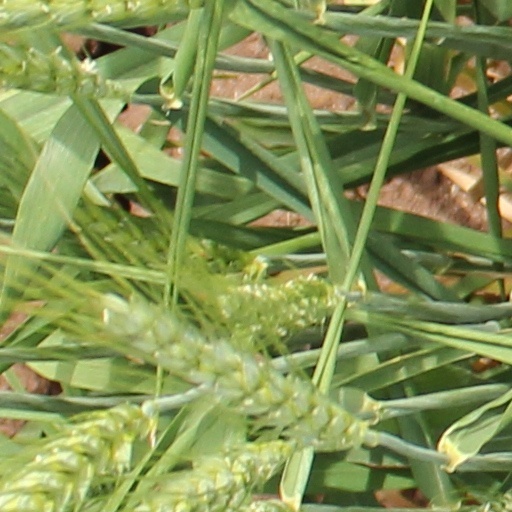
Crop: wheat